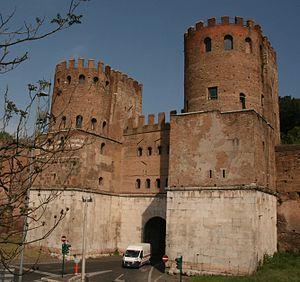
L'architecture romaine est l'art de concevoir des espaces et de bâtir des édifices qui se développe durant la Rome antique, du Vᵉ siècle av. J.-C. au IVᵉ siècle apr. J.-C. Elle adopte certains aspects de l'architecture de la Grèce antique de façons directe et indirecte à travers les contacts avec la Grande-Grèce et par l'utilisation des techniques de l'architecture étrusque qui trouve elle-même son origine dans l'architecture grecque. On retrouve ainsi dans les monuments romains l'esthétisme des bâtiments grecs avec l'utilisation des ordres architecturaux et du marbre qui se mélange aux techniques héritées des étrusques, comme leur savoir-faire en matière d'ingénierie hydraulique.